Hezekiah Chase House

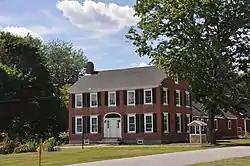

The Hezekiah Chase House is a historic house in United States Route 202 in the center of Unity, Maine. Built in 1826, it is a high-quality example of Federal architecture executed in brick. It is also notable as the birthplace of George Colby Chase, the second president of Bates College. The house was listed on the National Register of Historic Places in 1978.